String harmonic

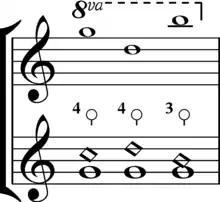
Artificial harmonics on a G fundamental, as written (below) and as sounding (top). The round note (below) is pressed with one finger, and the square note is lightly touched with another one.

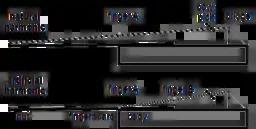
Natural versus artificial harmonic

When a string is only lightly pressed by one finger (that is, isolating overtones of the open string), the resulting harmonics are called natural harmonics. However, when a string is held down on the neck in addition to being lightly pressed on a node, the resulting harmonics are called artificial harmonics. In this case, as the total length of the string is shortened, the fundamental frequency is raised, and the positions of the nodes shift accordingly (that is, by the same number of frets), thereby raising the frequency of the overtone by the same interval as the fundamental frequency.